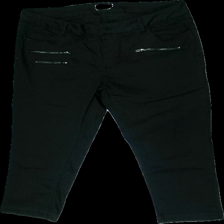
View: front
Type: Jeans
Category: Ladies
Brand: Not in the list
Brand text on label: Agnes collection
Colors: Black
Material: unknown, low signal
Cut: Regular
Size: 46
Price range: 50-100
Recommended usage: Reuse